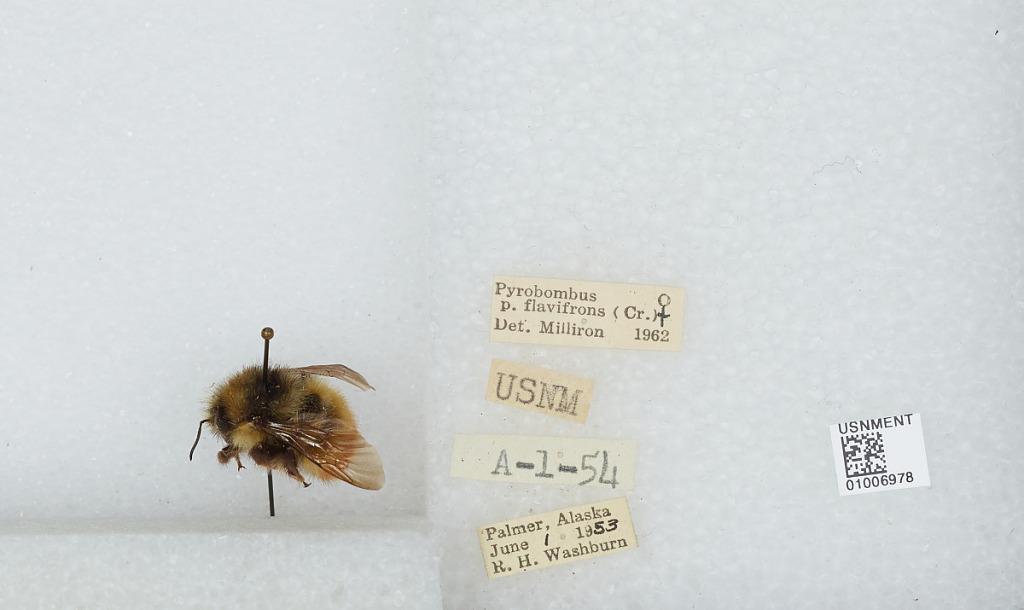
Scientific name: Bombus (Pyrobombus) flavifrons Cresson
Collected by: R. Washburn
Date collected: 1953-6-1
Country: United States
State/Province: Alaska
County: Matanuska-Susitna
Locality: Palmer
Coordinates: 61.6019, -149.117
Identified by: Milliron